Darren Hughes

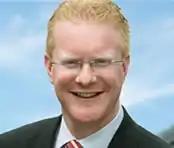

Darren Colyn Hughes (born 3 April 1978) is a New Zealand former Member of Parliament between 2002 and 2011, first elected at the age of 24. He represented the Labour Party and was a Minister outside Cabinet in the Fifth Labour Government of New Zealand.